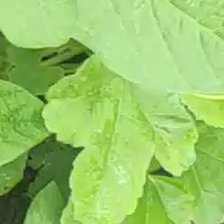
Weed species: Little_Mallow(Malva parviflora)